Shear zone

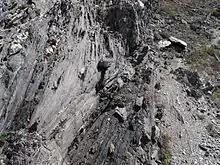
Margin of a dextral sense ductile shear zone (about 20 m thick), showing transition from schists outside the zone to mylonites inside, Cap de Creus,

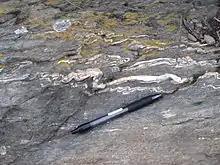
Asymmetric folds within a dextral sense shear zone, Cap de Creus

A shear zone is a zone of strong deformation (with a high strain rate) surrounded by rocks with a lower state of finite strain. It is characterised by a length to width ratio of more than 5:1.